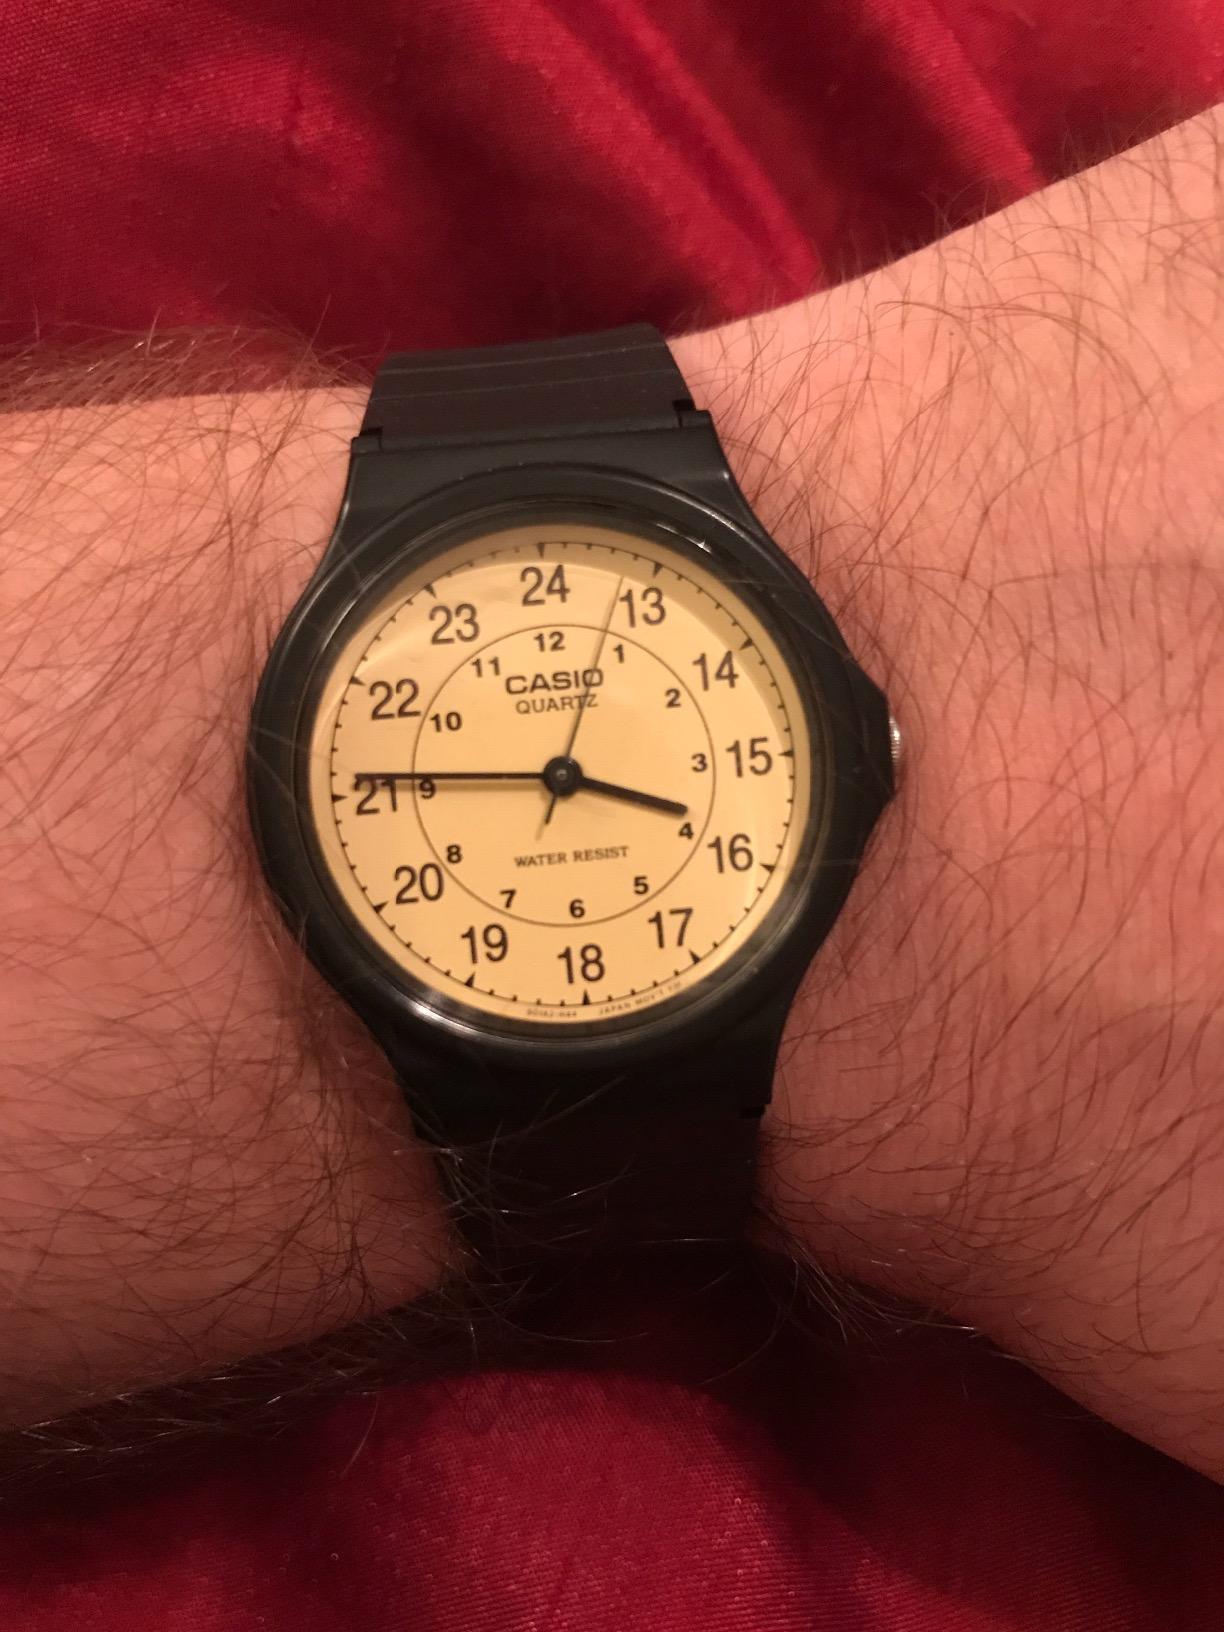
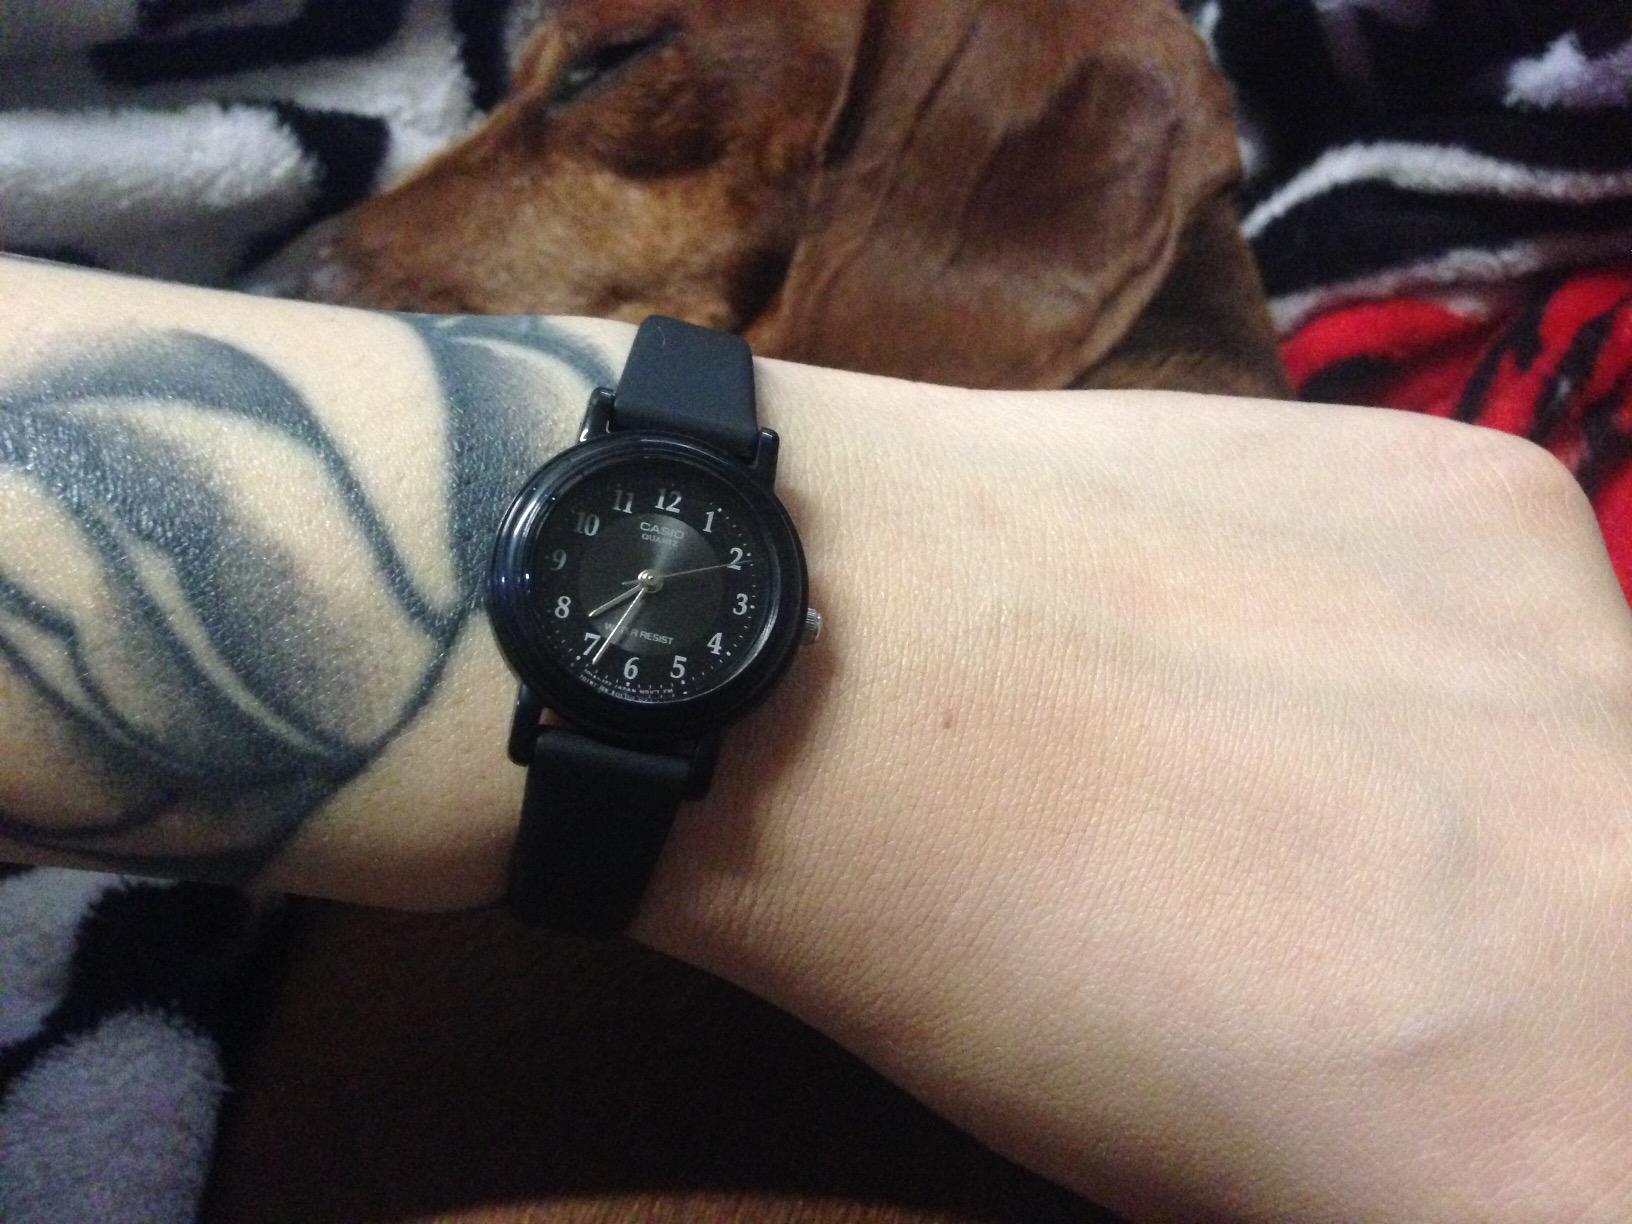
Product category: accessories_watch
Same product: no